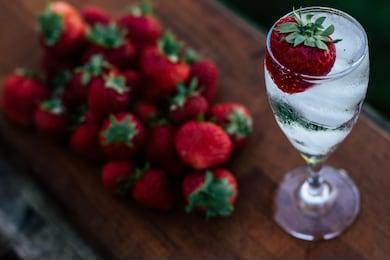
Label: Strawberry